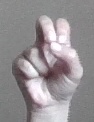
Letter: gaaf